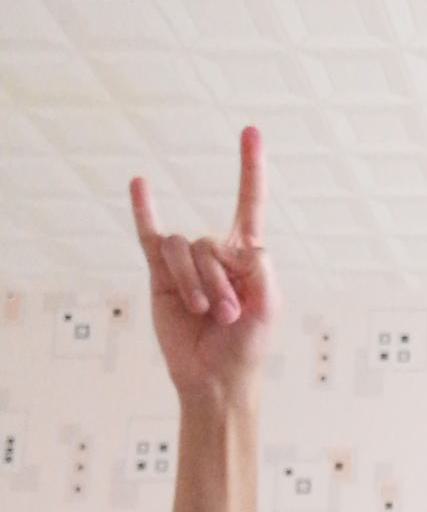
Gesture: rock